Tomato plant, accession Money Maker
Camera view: horizontal (90 deg, fisheye); turntable rotation: 90 degrees
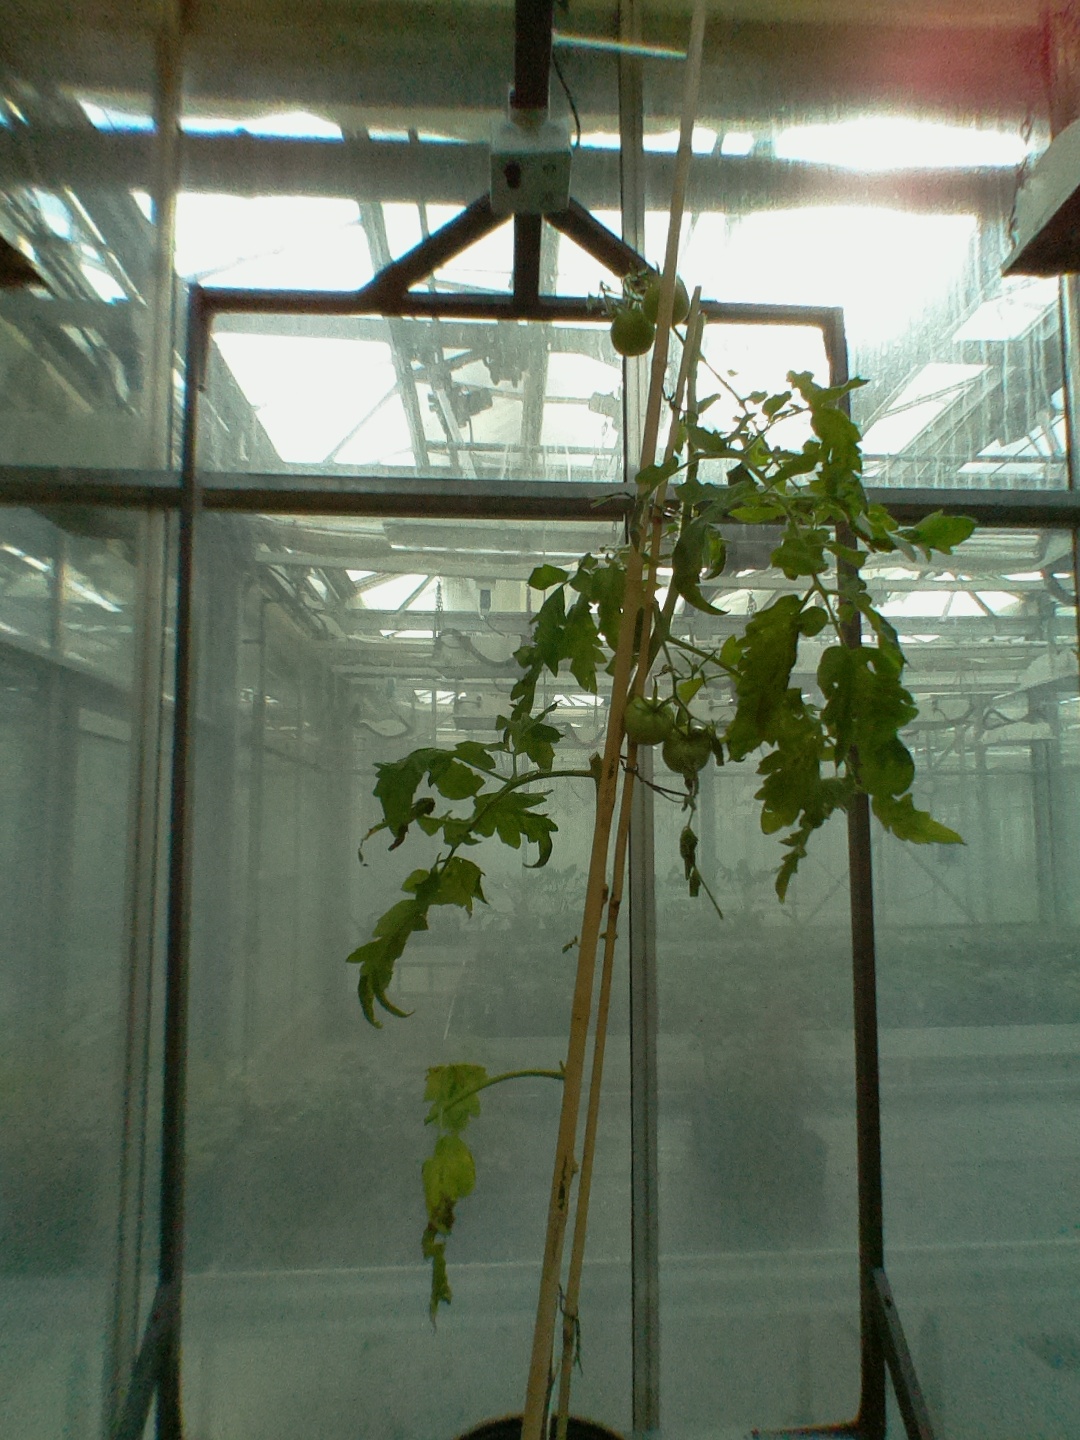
BBCH growth stage 79: 90% -100% of final fruit size